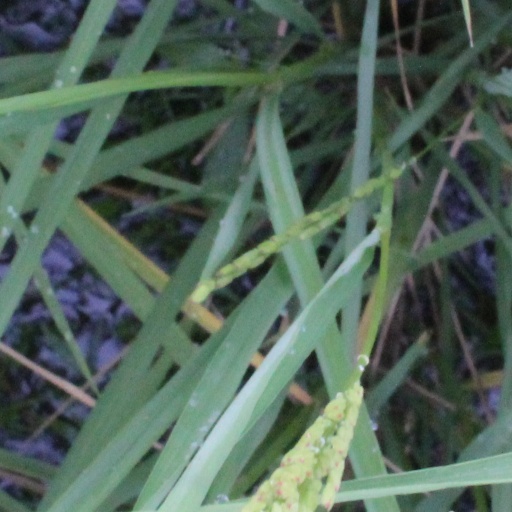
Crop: rice